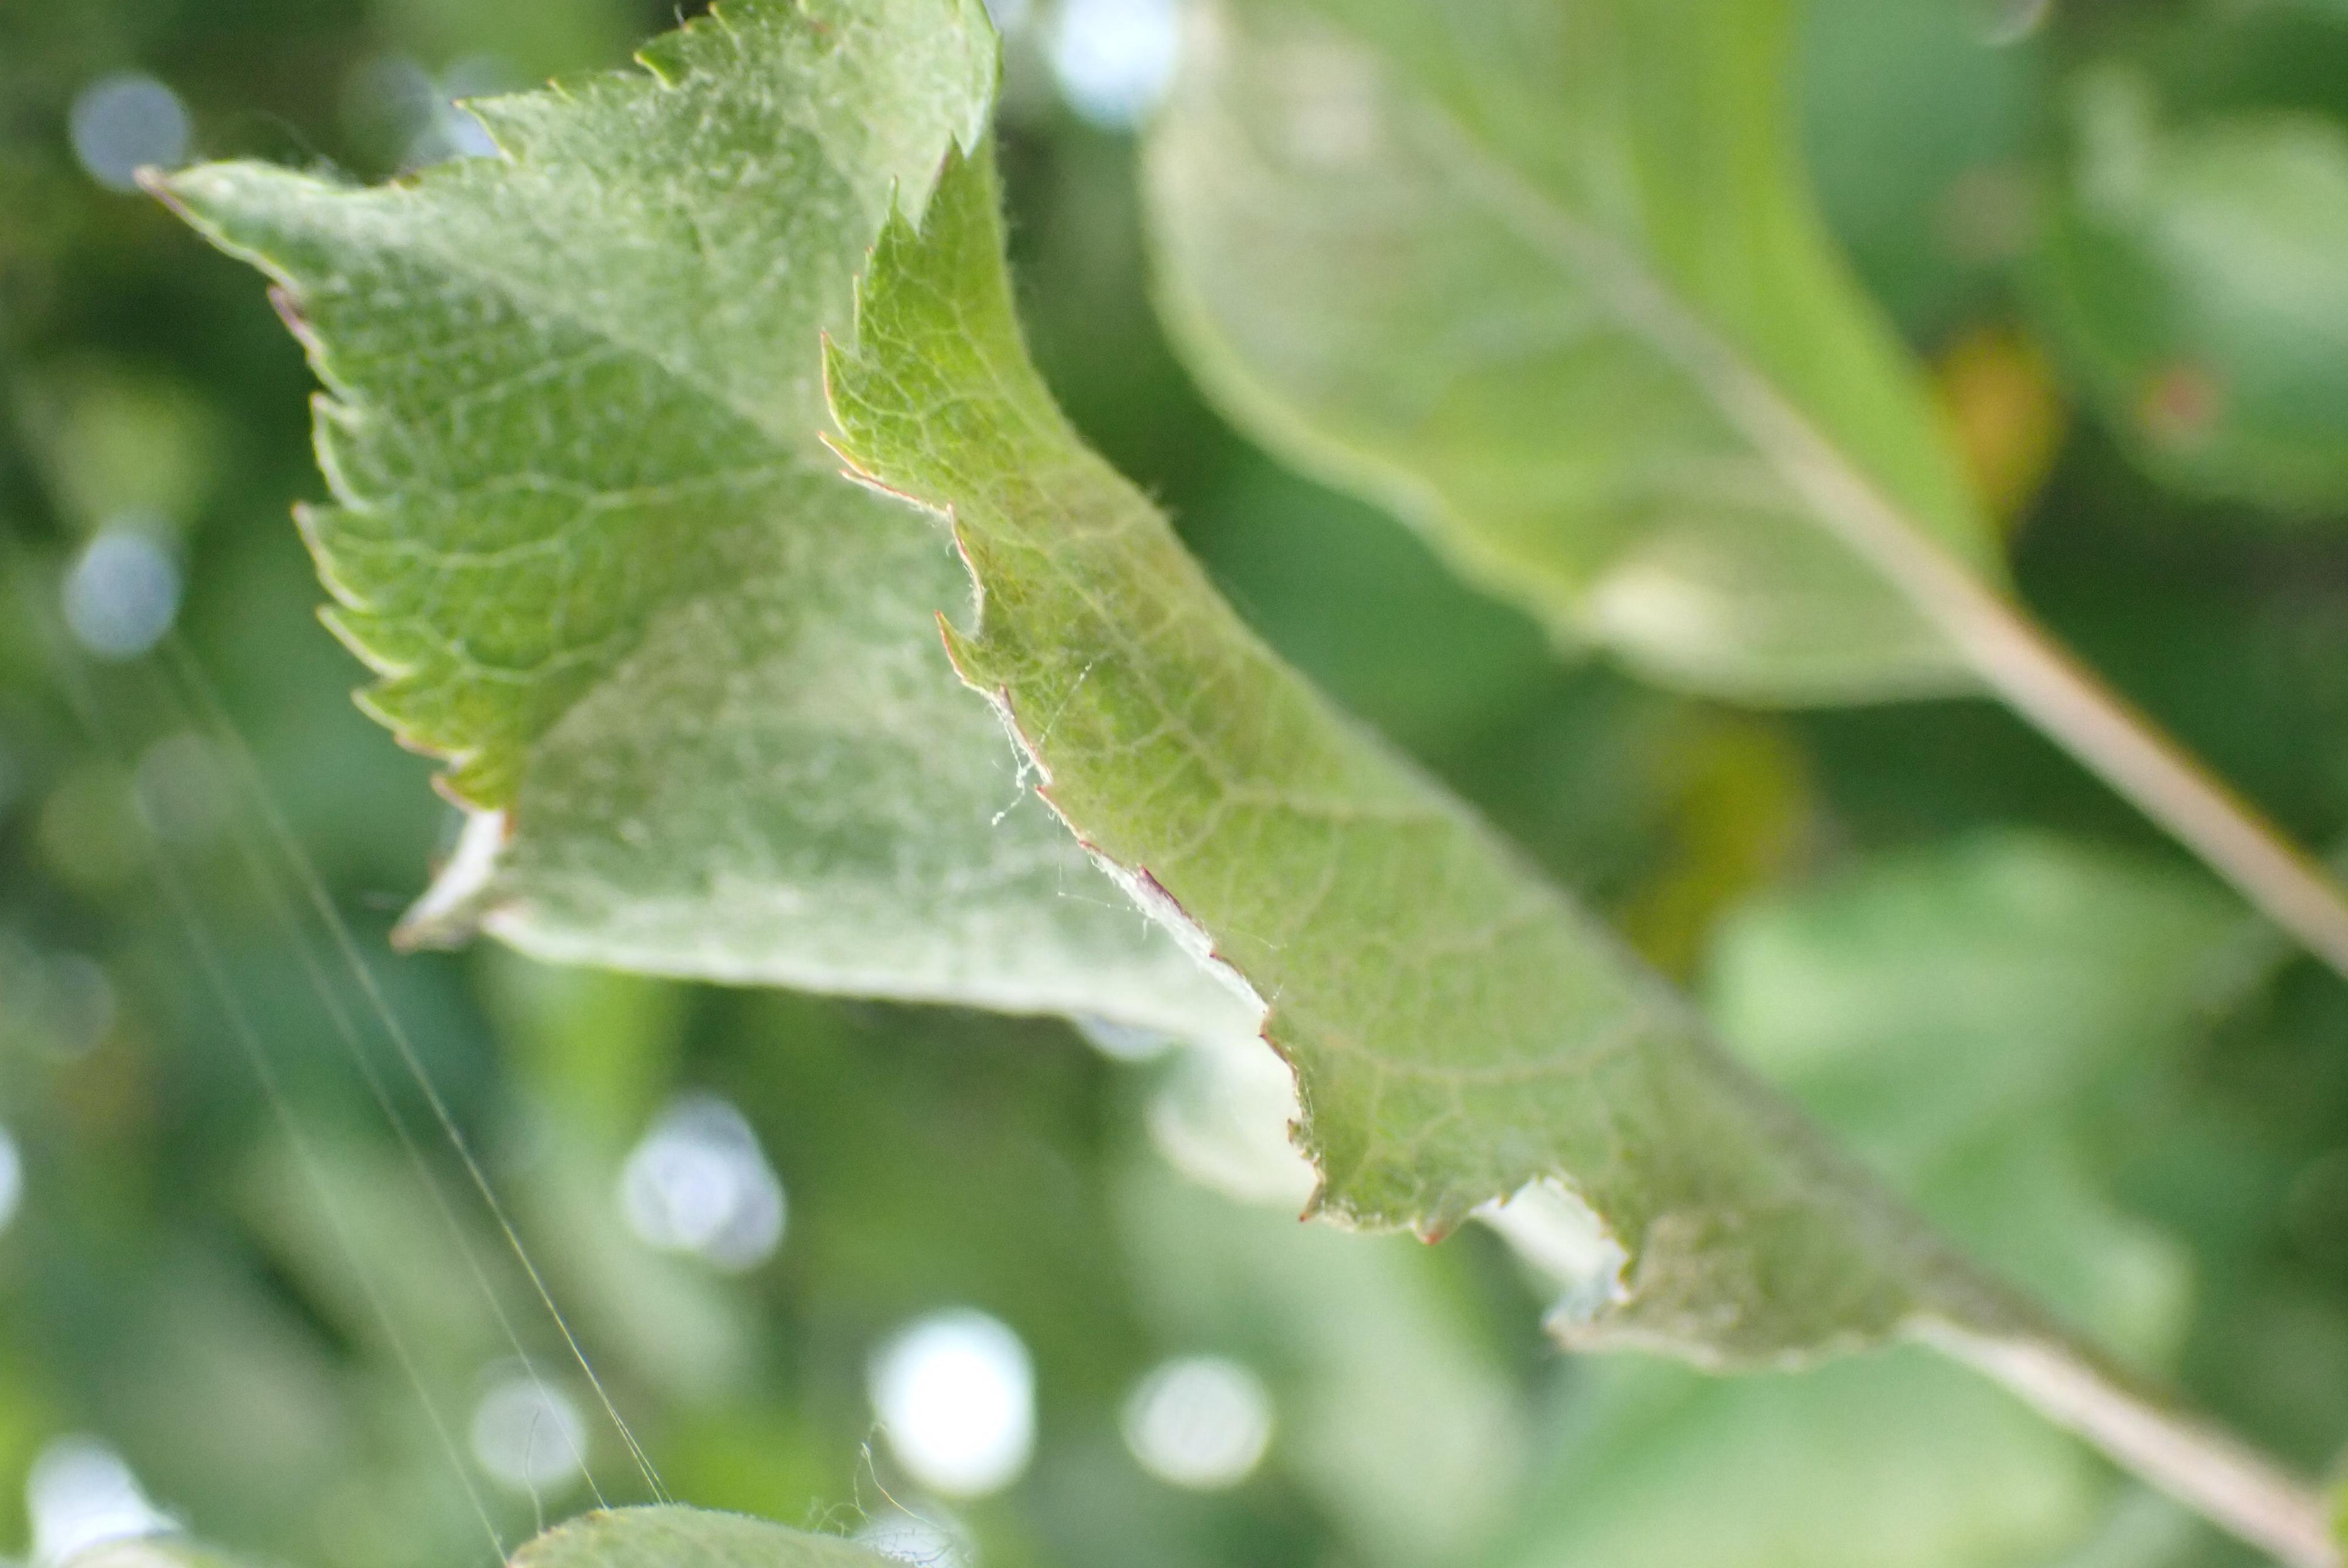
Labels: powdery_mildew